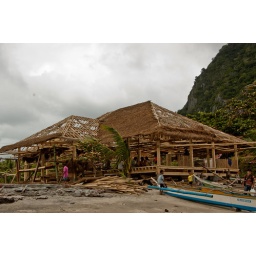
The new beach house in our island hideaway in Tambaliza. Bigger and sturdier.